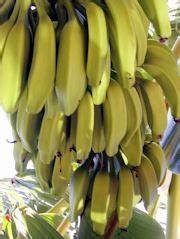
Label: banana